Nissen fundoplication

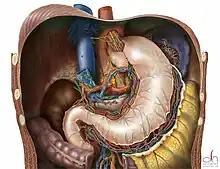
A completed Nissen fundoplication

In a "fundoplication", the gastric fundus (upper part) of the stomach is wrapped, or plicated, around the lower end of the esophagus and stitched in place, reinforcing the closing function of the lower esophageal sphincter (LES). The esophageal hiatus is also narrowed down by sutures to prevent or treat concurrent hiatal hernia, in which the fundus slides up through the enlarged esophageal hiatus of the diaphragm.